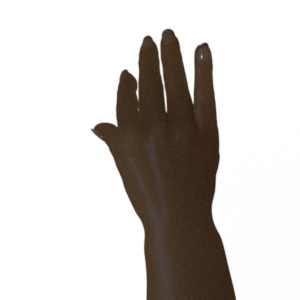
Label: paper